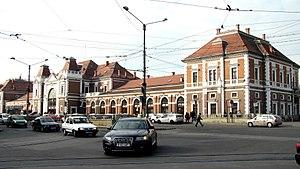
La gare de Cluj-Napoca est une gare ferroviaire roumaine de la Ligne CFR 300, située au centre de la ville de Cluj-Napoca.